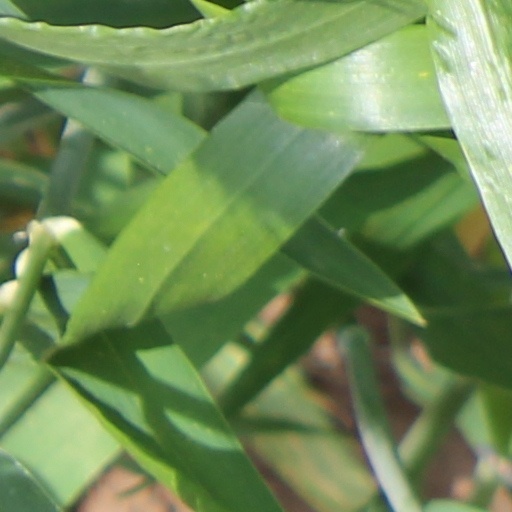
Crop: wheat